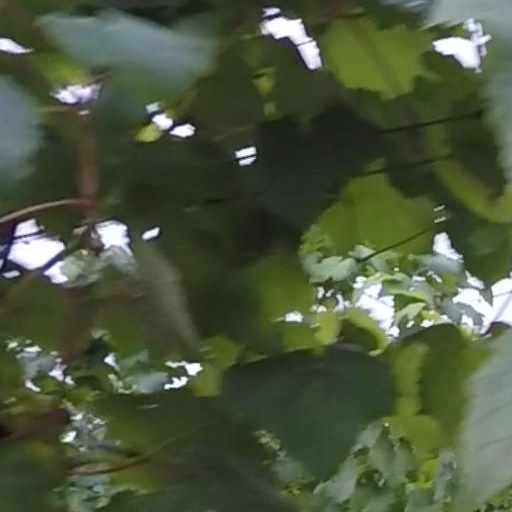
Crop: grape